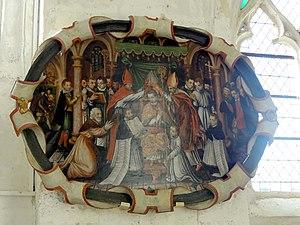
Mobilier de l'église - voir titre.
L'église Saint-Martin est une église catholique paroissiale située à Gilocourt, dans l'Oise, en France. Depuis l'extérieur, elle apparaît comme un édifice de style presque exclusivement gothique flamboyant. L'importance de la surface vitrée et les réseaux très soignés sont à souligner. En revanche, il n'y a qu'un petit clocher en charpente, et la façade occidentale donnant sur la rue est bien austère, malgré l'élégant portail de style gothique primitif. Il annonce une nef du même style, qui n'a jamais été voûtée et dont les fenêtres latérales sont murées, mais qui séduit toujours par ses grandes arcades d'un profil complexe, qui retombent sur des faisceaux de trois colonnettes à chapiteaux de chaque côté. Les bas-côtés sont plus larges que d'habitude, surtout celui du sud, et inondés de lumière. Les parties orientales sont purement flamboyantes, bien qu'englobant encore des structures plus anciennes. Le vaisseau central du chœur et ses bas-côtés sont voûtés à la même hauteur, qui est bien plus modeste que celle de la nef, et forment ensemble un espace liturgique largement unifié, sans aucun cloisonnement.